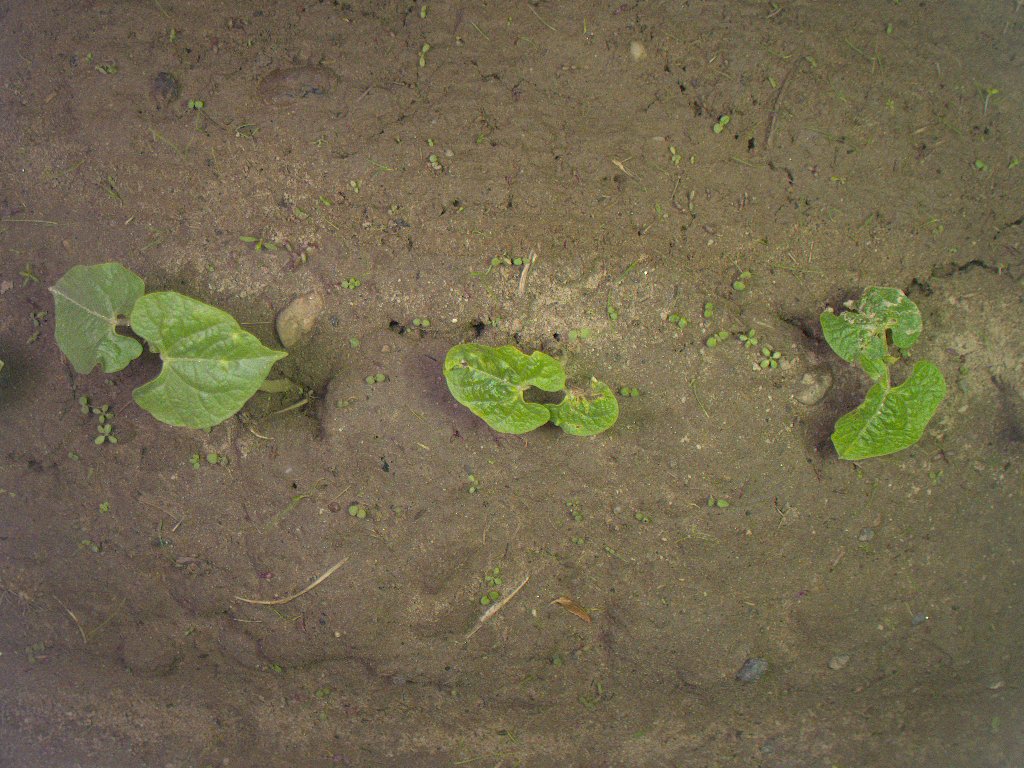
Crop: bean
Objects: bean, bean, bean, stem_bean, stem_bean, stem_bean